Juan Almonte

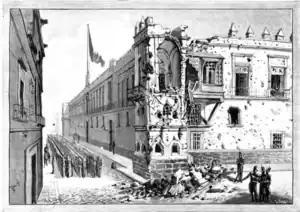
Damage sustained to the National Palace in the Federalist Revolt of 1840 during which Almonte commanded government troops.

Almonte was born in the town of Nocupétaro in the state of Michoacán, the out-of-wedlock son of José María Morelos, a Roman Catholic priest who led the insurgents in the Mexican War of Independence from 1811 to 1815, and Brígida Almonte. His mother, Brígida Almonte, was said to be of pure Amerindian ancestry. In 1815 Morelos sent Almonte to New Orleans, Louisiana, where he was educated and learned fluent English. At his trial, Morelos was accused by the Mexican Inquisition following his capture that he had sent his son there to learn the doctrines of "heretical maxims of Protestantism," to which Morelos responded he sent his son there because of his concern about his son's safety in Mexico. While in New Orleans, Almonte worked as a clerk for hardware merchant Puech & Bein. His time in the United States was cut short when his father was executed on December 22, 1815, in the village of San Cristóbal Ecatepec.